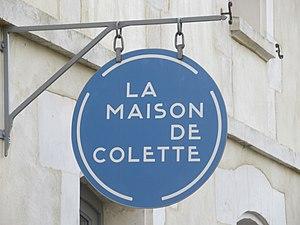
Panneau La maison de Colette, maison natale de Colette à Saint-Sauveur-en-Puisaye.
Sidonie-Gabrielle Colette, dite Colette, née le 28 janvier 1873 à Saint-Sauveur-en-Puisaye et morte le 3 août 1954 à Paris, est une femme de lettres française, également mime, comédienne, actrice et journaliste. Elle est l'une des plus célèbres romancières, aussi bien en France qu'à l'étranger, de la littérature française. Deuxième femme élue membre de l'académie Goncourt, dont elle est présidente entre 1949 et 1954, elle est nommée pour le prix Nobel de littérature 1948. Elle est la deuxième femme en France à recevoir des funérailles nationales.